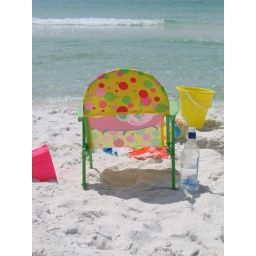
Just a bright chair on the beach in Destin Fl, Summer 2008.